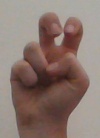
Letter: toot